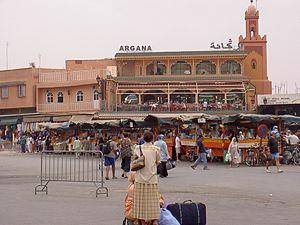
Le restaurant Argana, sur la place Jamaâ El Fna de Marrakech en 2004